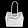
Label: Bag